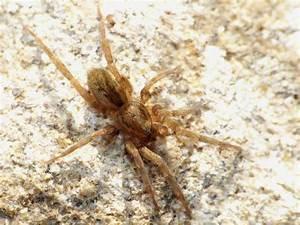
spider